Mississippi

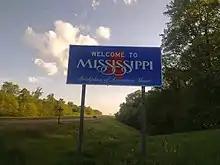
Leaving Tennessee on US Highway 61

The late summer and fall is the seasonal period of risk for hurricanes moving inland from the Gulf of Mexico, especially in the southern part of the state. Hurricane Camille in 1969 and Hurricane Katrina in 2005, which killed 238 people in the state, were the most devastating hurricanes to hit the state. Both caused nearly total storm surge destruction of structures in and around Gulfport, Biloxi, and Pascagoula.